Kristýna Plíšková

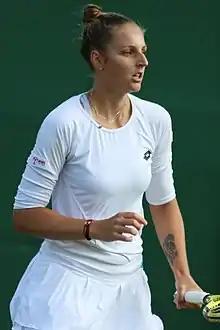
Plíšková at the 2019 Wimbledon Championships

Kristýna Plíšková (born 21 March 1992) is a Czech former professional tennis player. In her career, she won one singles title and five doubles titles on the WTA Tour, with three titles on the WTA Challenger Tour (two in doubles). She also won nine singles and eight doubles titles on the ITF Circuit. On 31 July 2017, she reached her career-high singles ranking of world No. 35. On 14 June 2021, she peaked at No. 44 in the WTA doubles rankings. Plíšková won the 2010 Wimbledon Championships junior tournament, beating Sachie Ishizu in straight sets. She currently holds the record for the most aces (31) in a match on the WTA Tour, which she set in a second-round match against Monica Puig at the 2016 Australian Open.